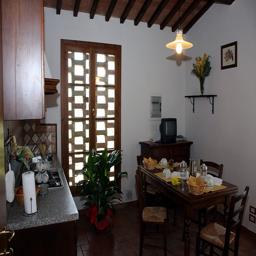
A living area with counter, plant and a dining table.
A dining table in a semi formal kitchen eating area.
A kitchen with a set table and a plant in the middle of the floor
a kitchen with a wooden table with chairs, large window and potted plant
a dining room with the table set for a meal